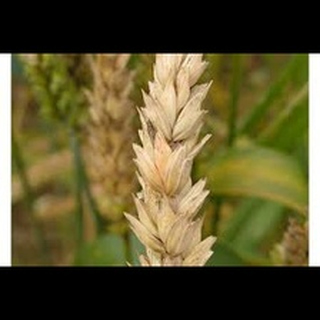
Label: wheat_fusarium_head_blight